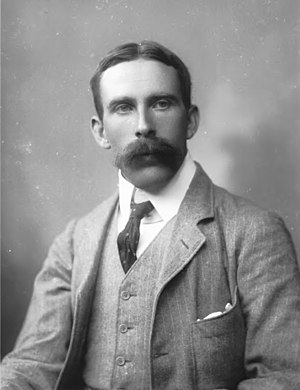
Arthur Tansley
Arthur George Tansley var en engelsk botaniker. Autornavnet Tansley kan bruges for Arthur Tansley sammen med et videnskabeligt artsnavn inden for botanikken.